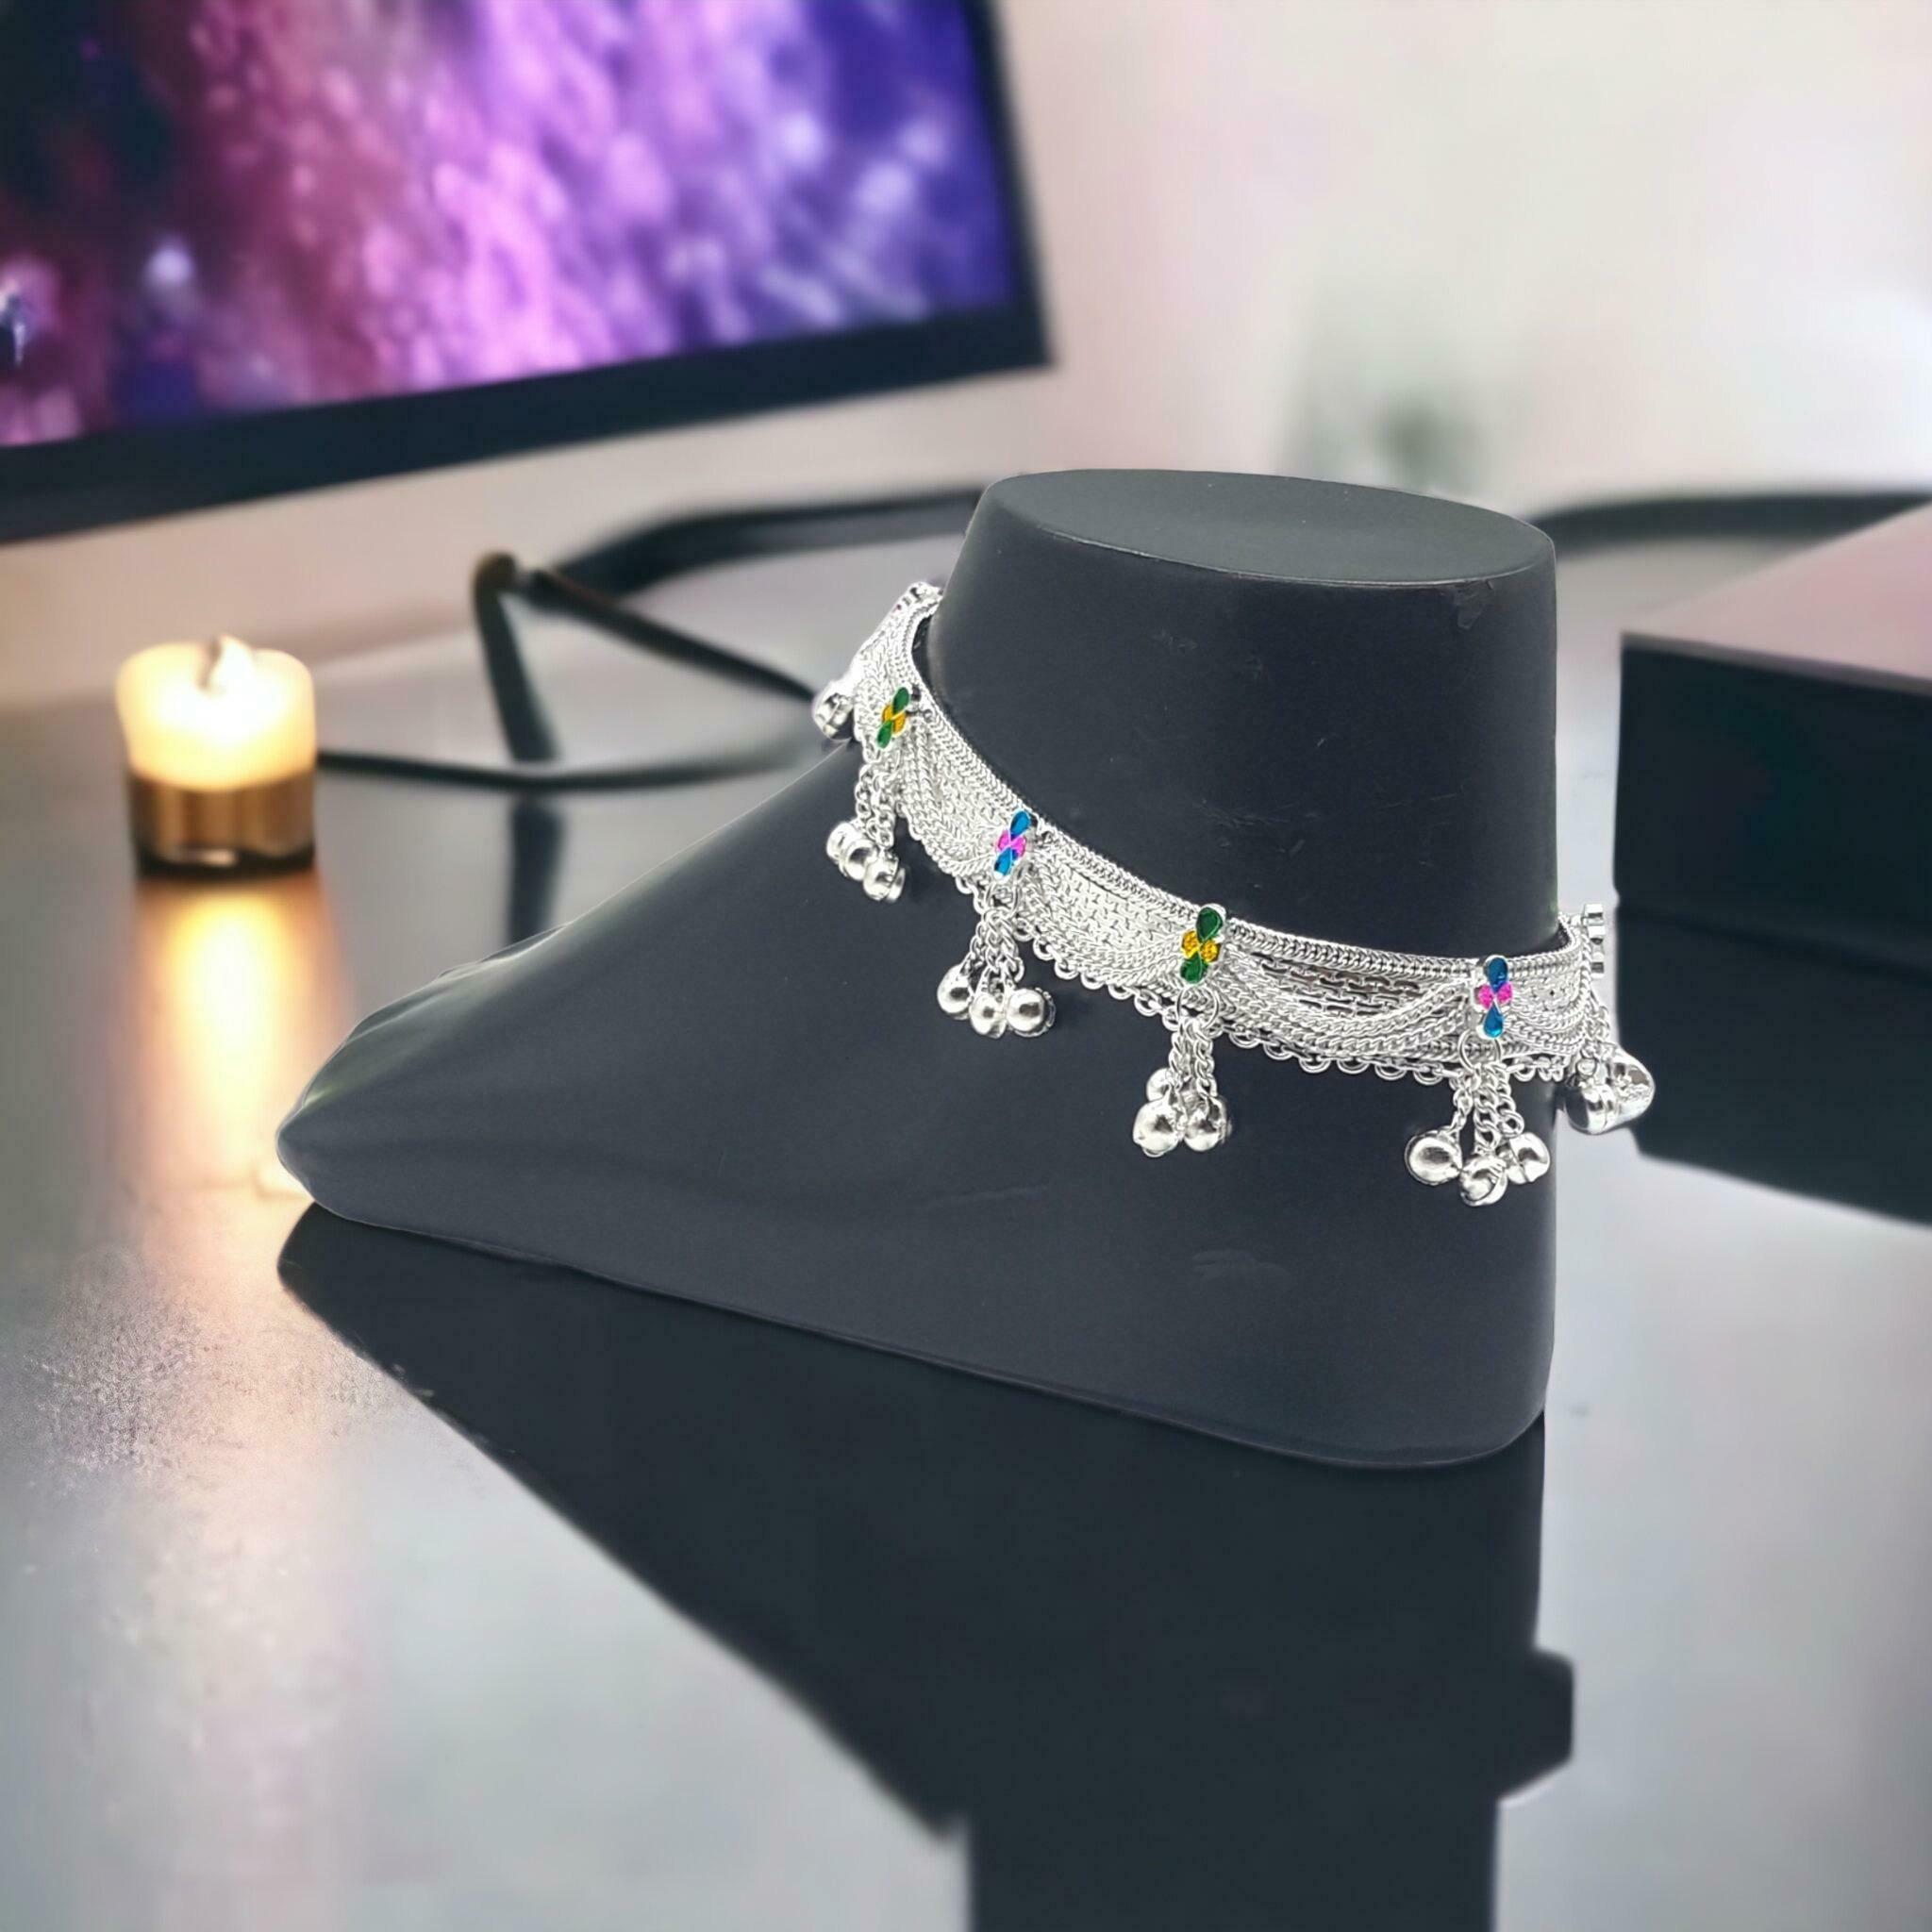
BR Ornaments Shimmering Bejeweled Women Anklets & Toe Rings Alloy Anklet (Pack of 2)
Type: Anklet
Brand: BR Ornaments
Price: Rs. 369
BR Ornaments Shimmering Bejeweled Women Anklets & Toe Rings Alloy Anklet (Pack of 2)